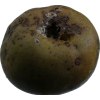
Label: pear